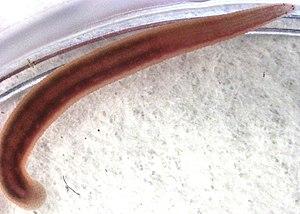
Hirudinea, les sangsues, hirudinées ou achètes, sont une sous-classe de l'embranchement des annélides. Elle regroupe environ 650 espèces hermaphrodites de vers annelés de 1 à 20 cm de longueur. Hormis quelques espèces vivant en estuaire ou eaux marines, elles vivent en eau douce. De nombreuses espèces déposent leurs cocons dans de la terre humide et certaines ont un cycle de vie plus terrestre, en étant par exemple capables de grimper aux arbres.